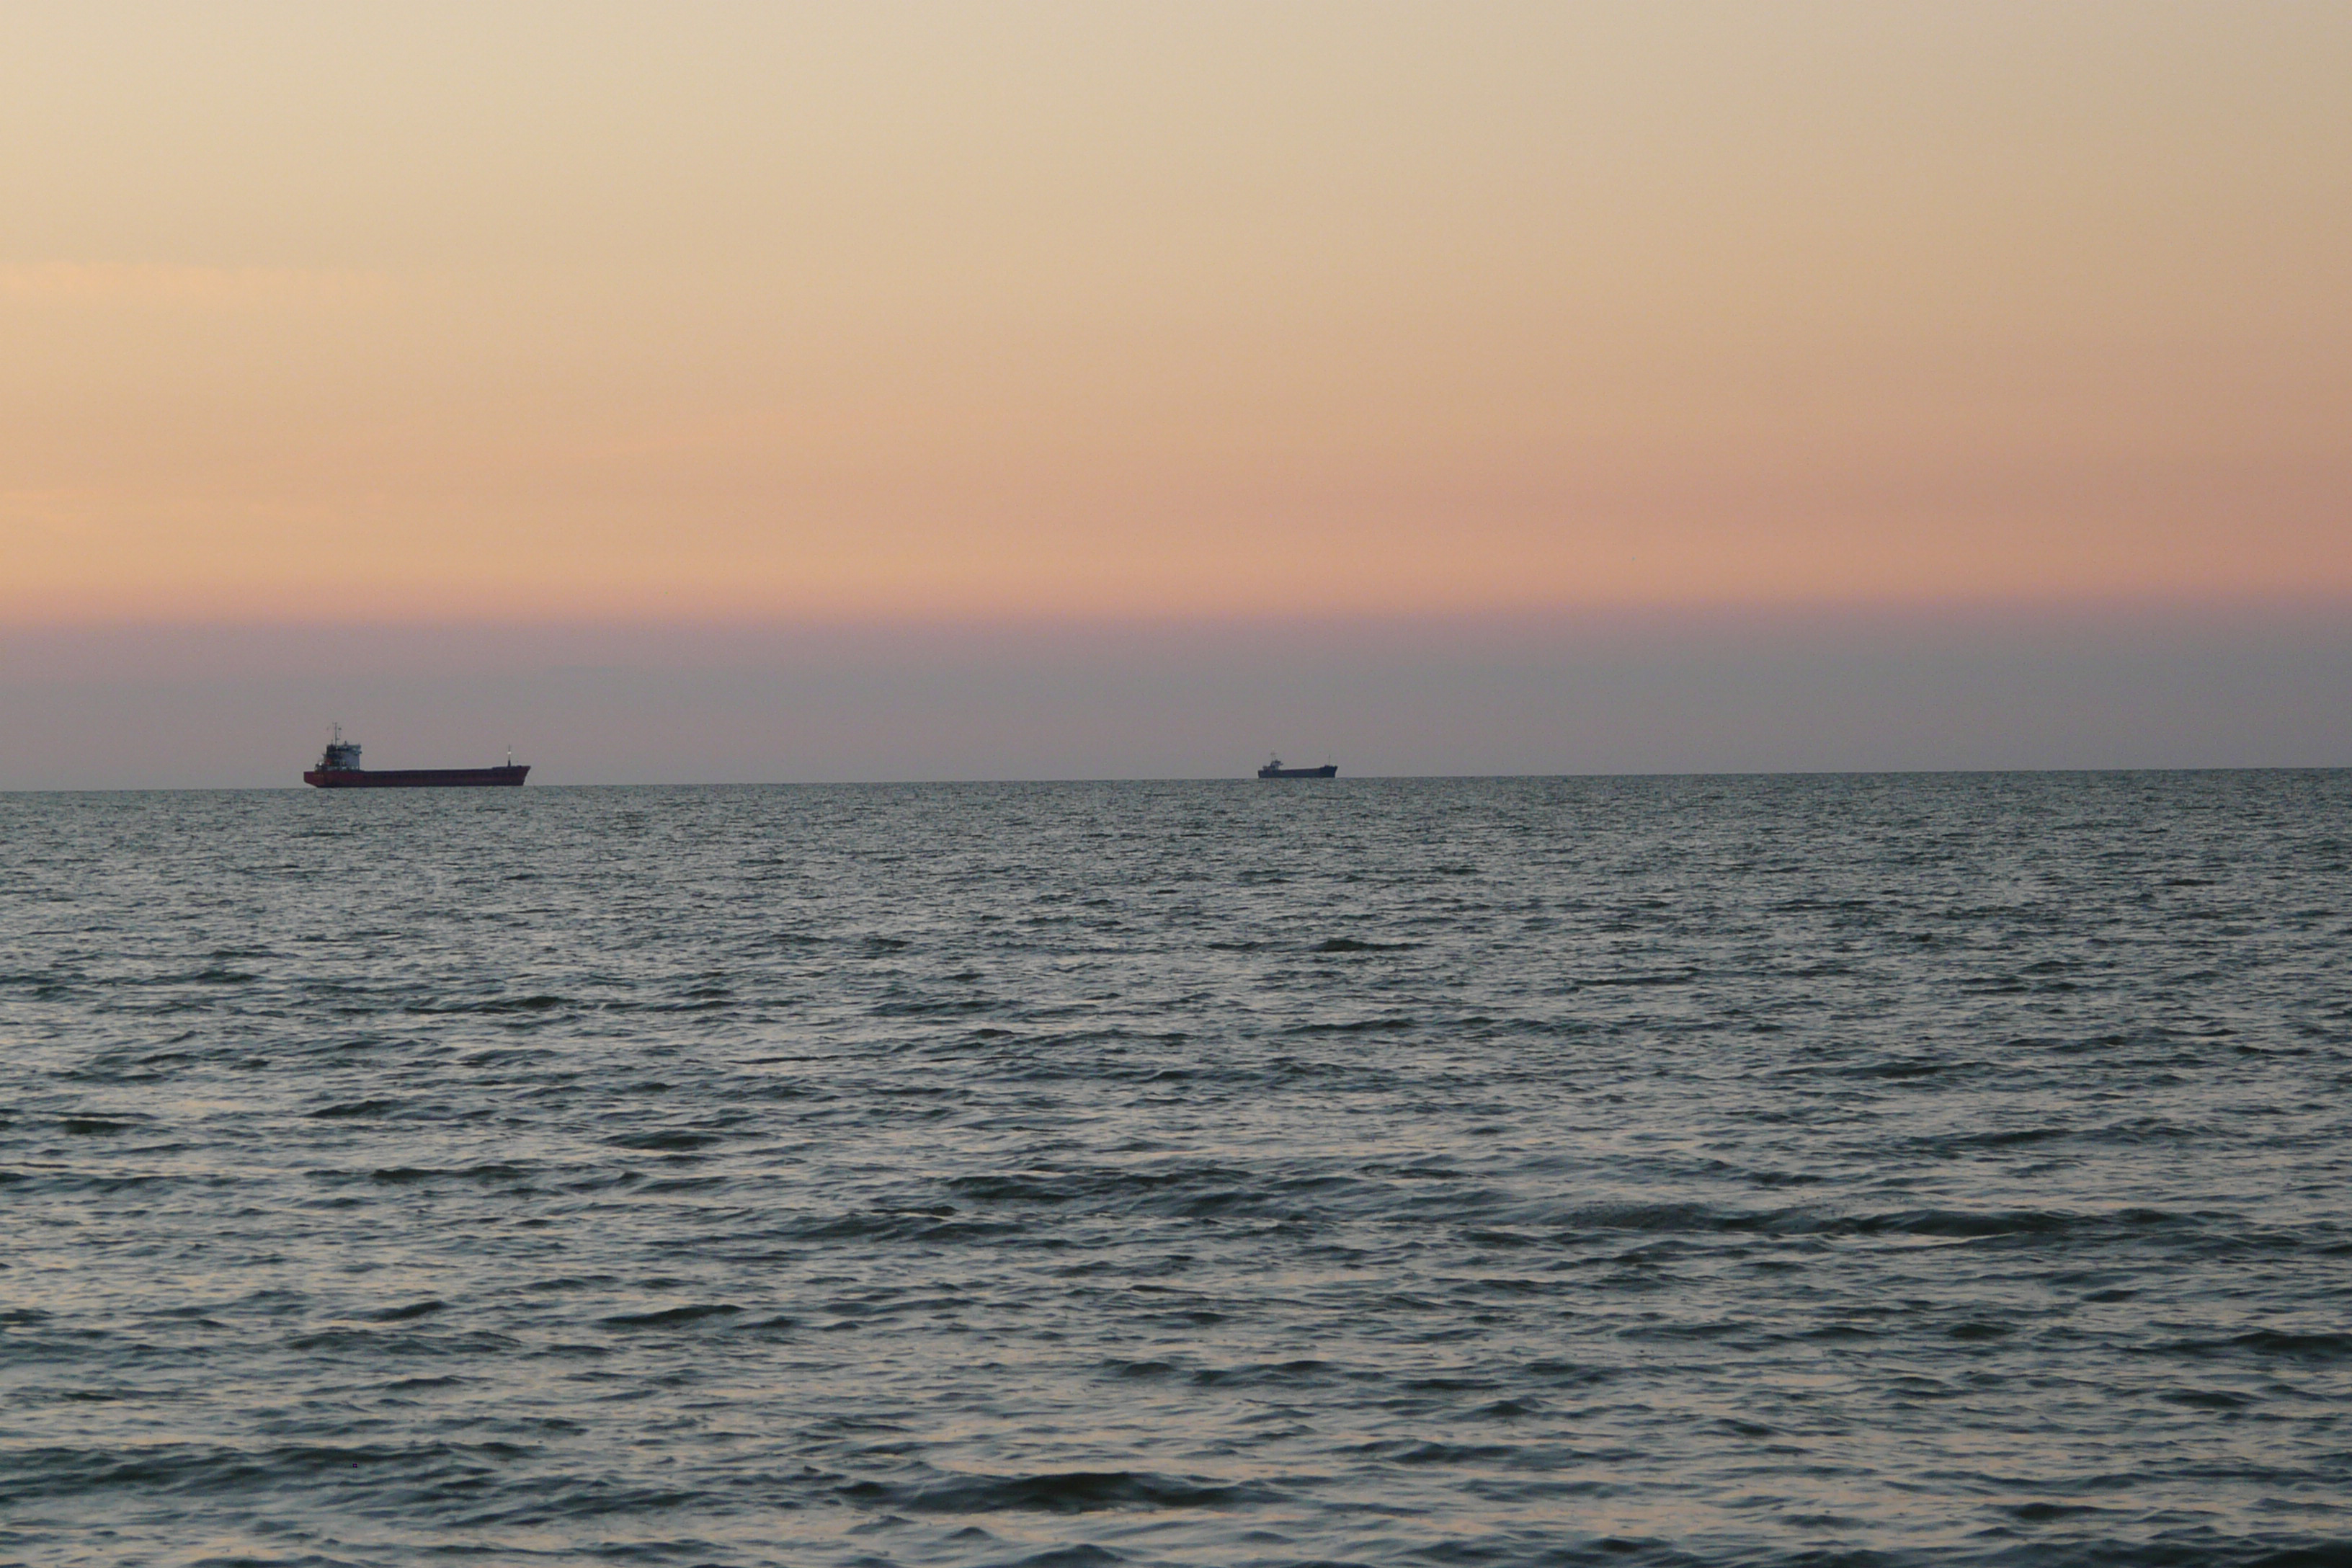
sea, sunset, waves, water, sky, afterglow, fluid, dusk, red sky at morning, sunrise, horizon, waterway, wind wave, liquid, lake, ocean, sound, evening, wave, landscape, boat, dawn, natural landscape, coast, vacation